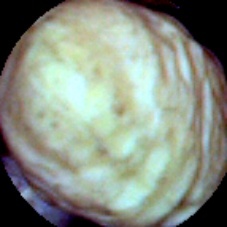
Label: Broken